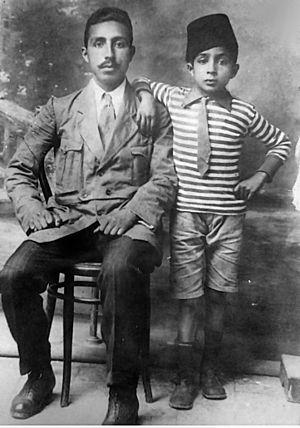
Habib Osman à dix ans (à droite) à côté de son frère ainé Mohamed (à gauche)
Habib Osman, né le 27 décembre 1910 à Tunis et mort le 4 avril 1986 à Tunis, est un photographe professionnel et militant tunisien. Il est aussi l'accompagnant permanent et le photographe personnel du président Habib Bourguiba durant cinquante ans. Osman est reconnu pour ses clichés évoquant les grands moments du mouvement de libération nationale ainsi que ses portraits de Bourguiba qui ont marqué la mémoire collective du peuple tunisien.